Jacob Emden

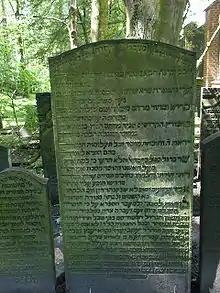
Tombstone of Jacob Emden in Altona

Emden was the son of the hakham Tzvi Ashkenazi and a descendant of Elijah Ba'al Shem of Chełm. He spent most of his life in Altona (now part of Hamburg, Germany). His son, Meshullam Solomon, served as rabbi of the Hambro Synagogue in London and claimed authority as Chief Rabbi of the United Kingdom from 1765 to 1780.